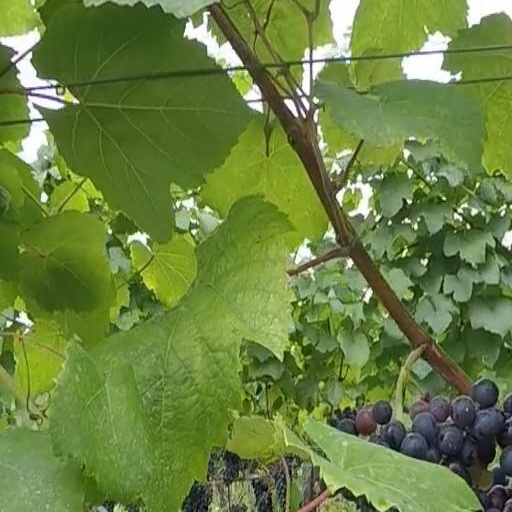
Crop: grape